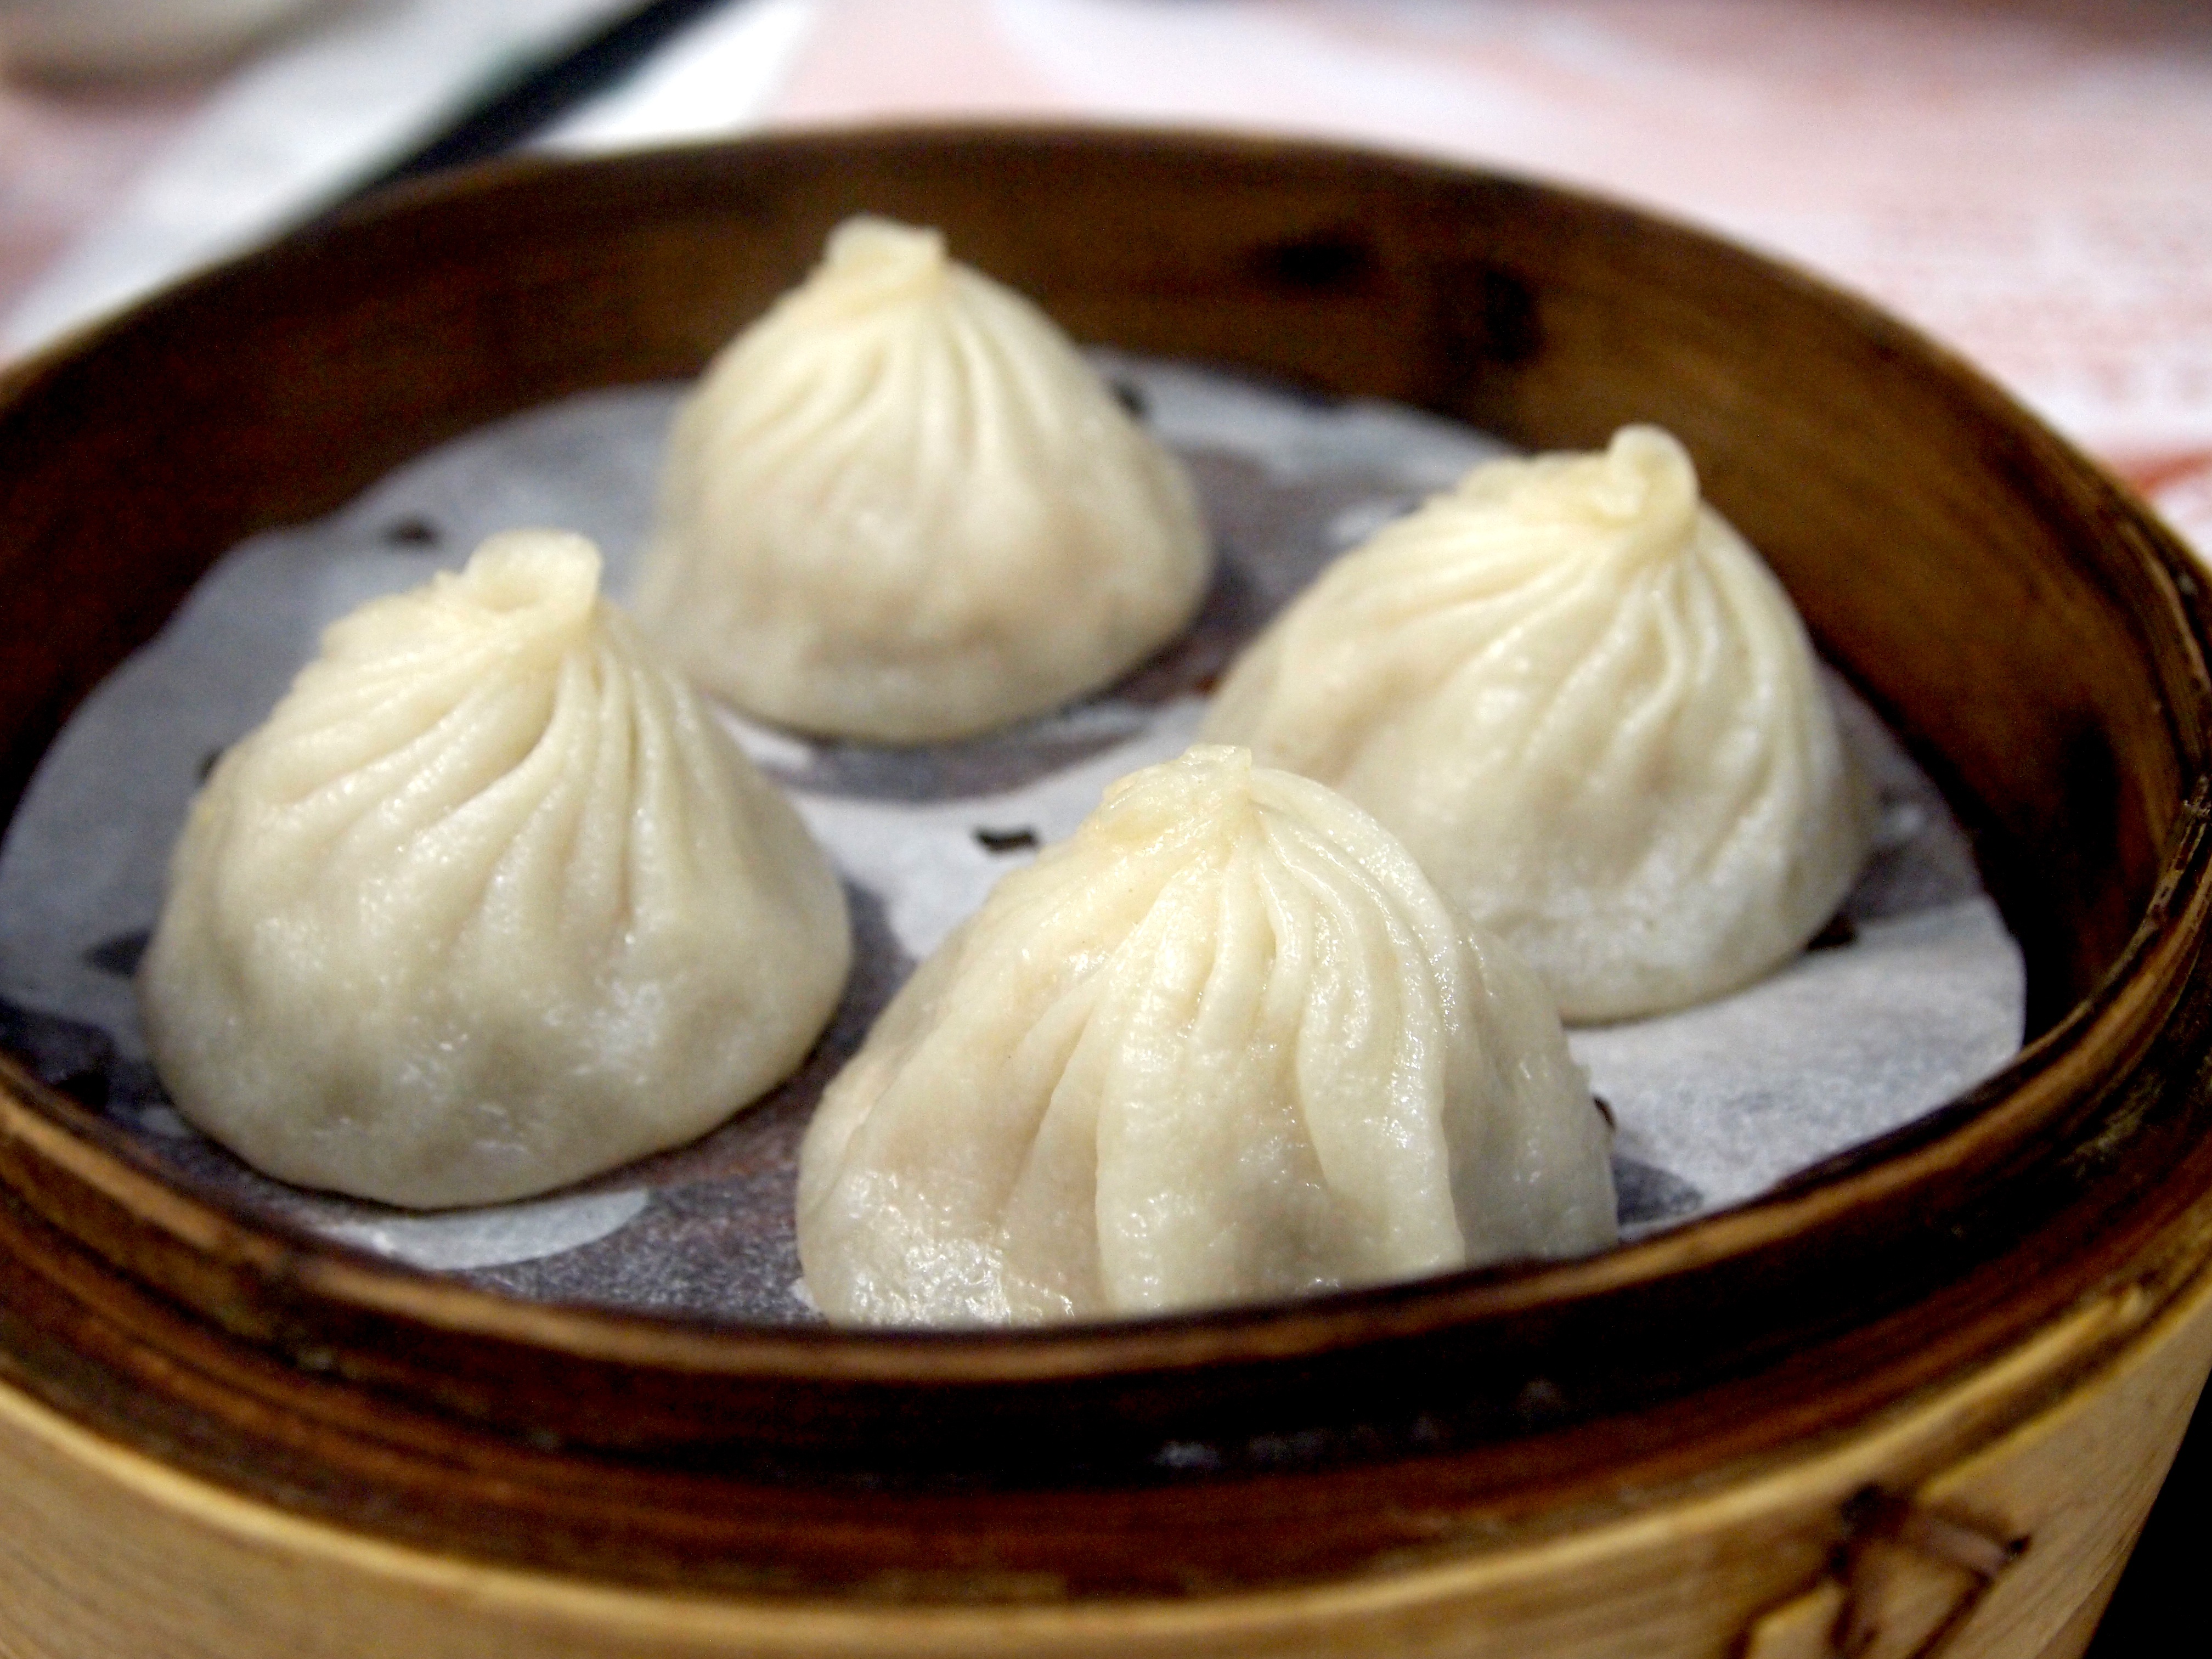
dish, food, chinese, dessert, cuisine, hong kong, asian food, dumplings, dumpling, chinese food, dim sum, xiaolongbao, momo, jiaozi, khinkali, baozi, buuz, mandu, shumai, mongolian food, crystal jade, nikuman, cha siu bao, siopao